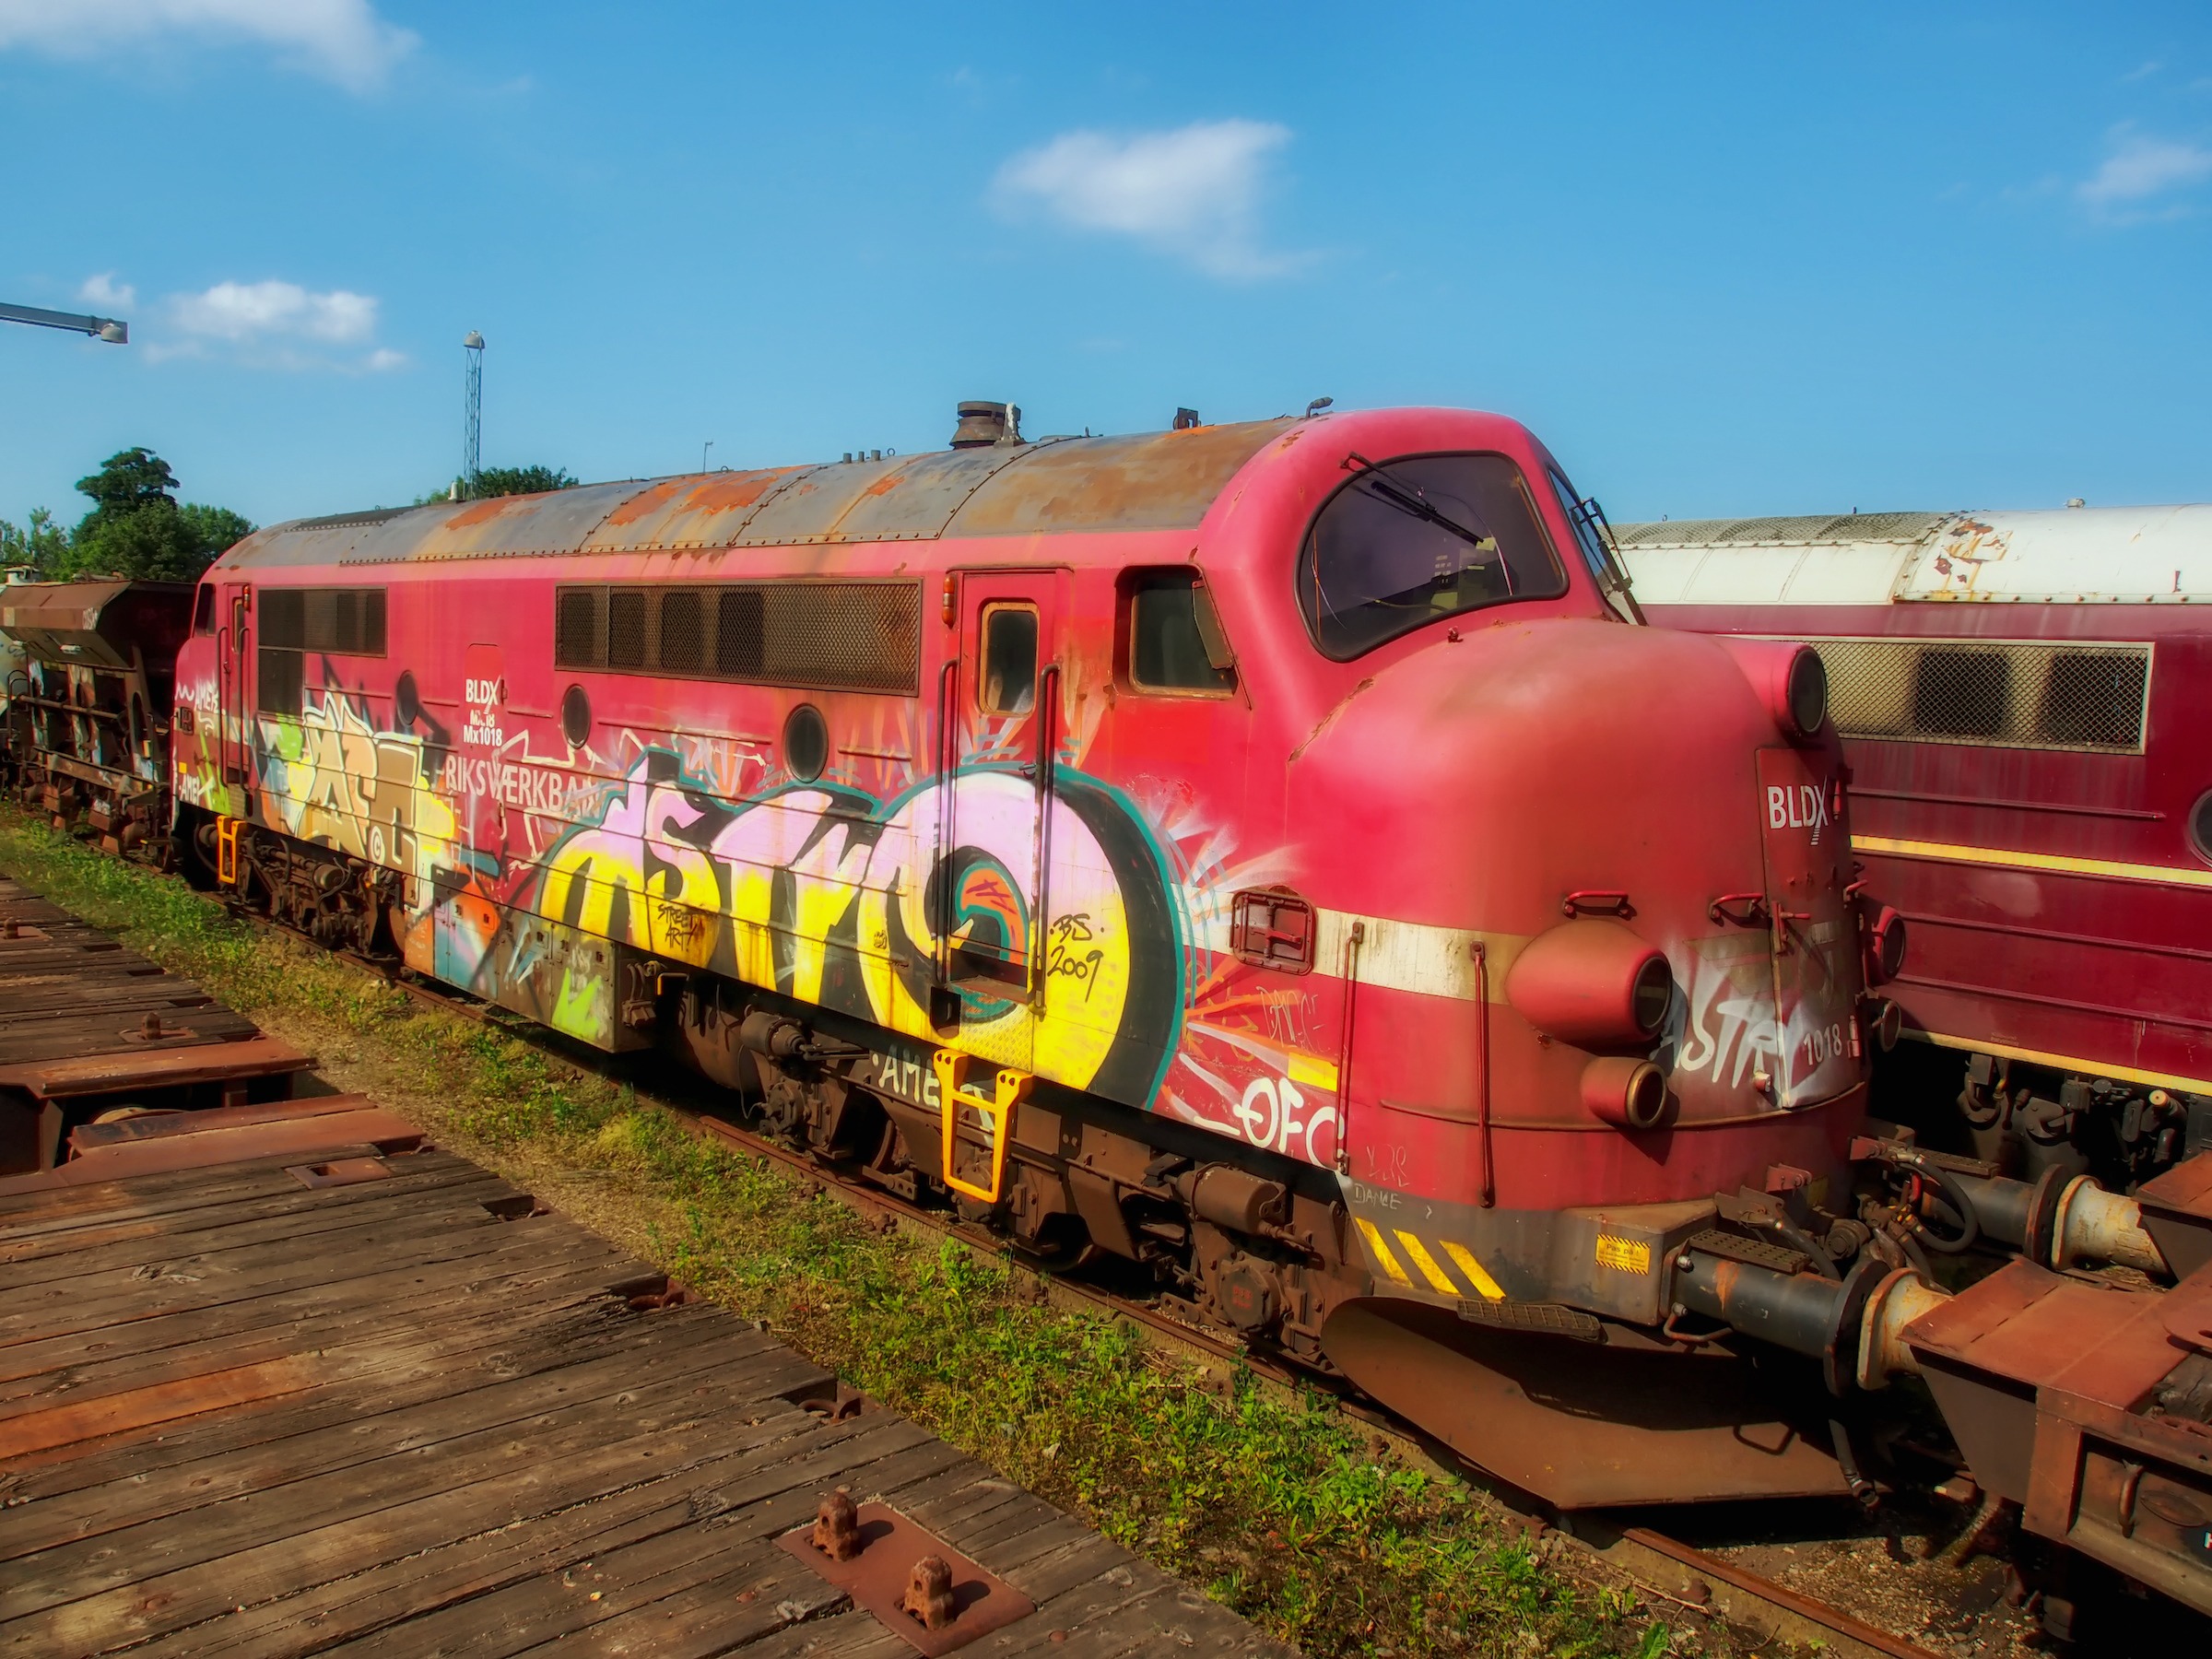
track, railway, railroad, train, travel, transportation, transport, vehicle, station, locomotive, denmark, rail transport, rail yard, land vehicle, rolling stock, railroad car, passenger car